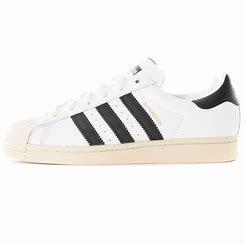
Brand: adidas
Model: originals Adidas Originals Superstar